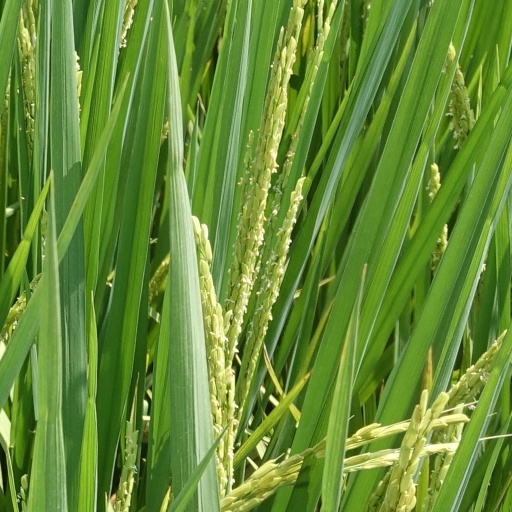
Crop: rice